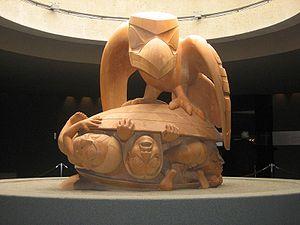
Le corbeau – sans référence à une espèce en particulier – a une influence considérable sur la culture humaine, puisqu'il est présent aussi bien dans les mythes et contes traditionnels amérindiens nord-américains, sibériens ou nordiques que dans les légendes et la littérature de toutes les époques. Il y joue le plus souvent un rôle de fripon, de héros, ou contribue par sa ruse à la création de l'homme. Chez les Inuits, le même mot désigne le corbeau et l'esprit des corbeaux réels.